The Delaware Gazette

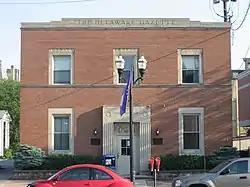
Former offices of "The Gazette" in Delaware, Ohio

"The Delaware Gazette" was founded as a weekly newspaper in 1818, by Abram Thomson and a partner. In 1834, Thomson bought out his partner and from that time until 2004, the newspaper was owned and managed by members of the Thomson family. The "Gazette" published its first edition as a daily newspaper January 10, 1884.